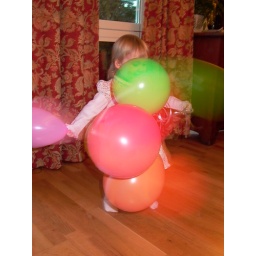
green in the face